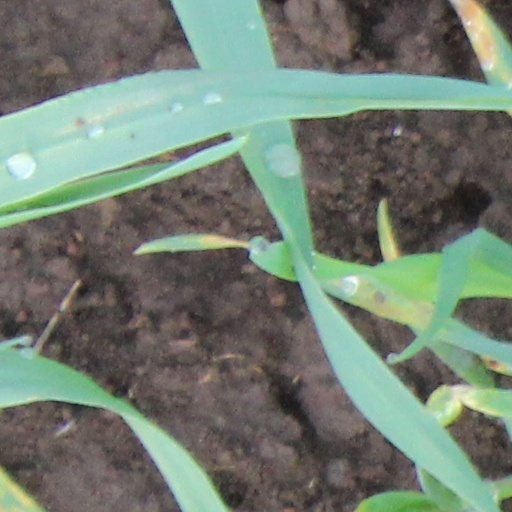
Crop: wheat